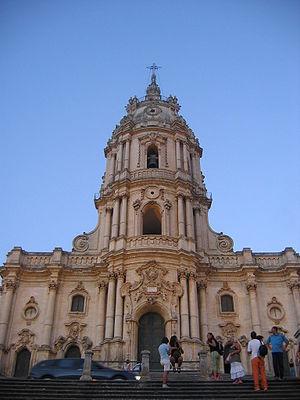
Rosario Gagliardi est un architecte sicilien du XVIIIᵉ siècle né à Syracuse. Il fut l'un des principaux inspirateurs du baroque sicilien.